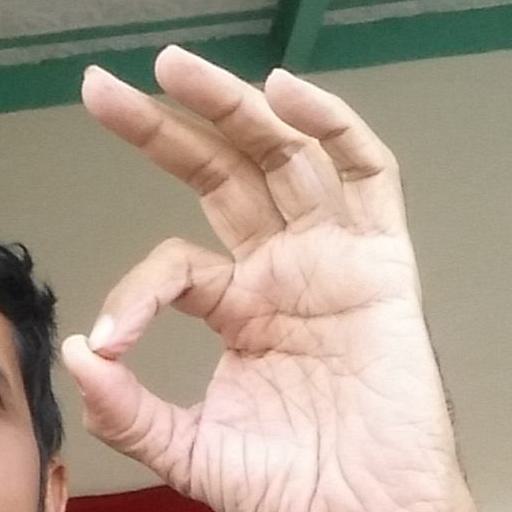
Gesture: ok